Vector field

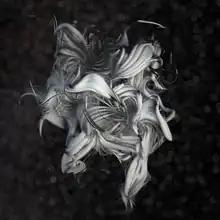
Vector fields are commonly used to create patterns in computer graphics. Here: abstract composition of curves following a vector field generated with OpenSimplex noise.

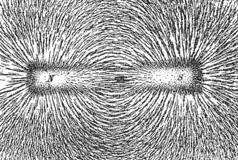
Magnetic field lines of an iron bar (magnetic dipole)

Vector fields can be constructed out of scalar fields using the gradient operator (denoted by the del: ∇).